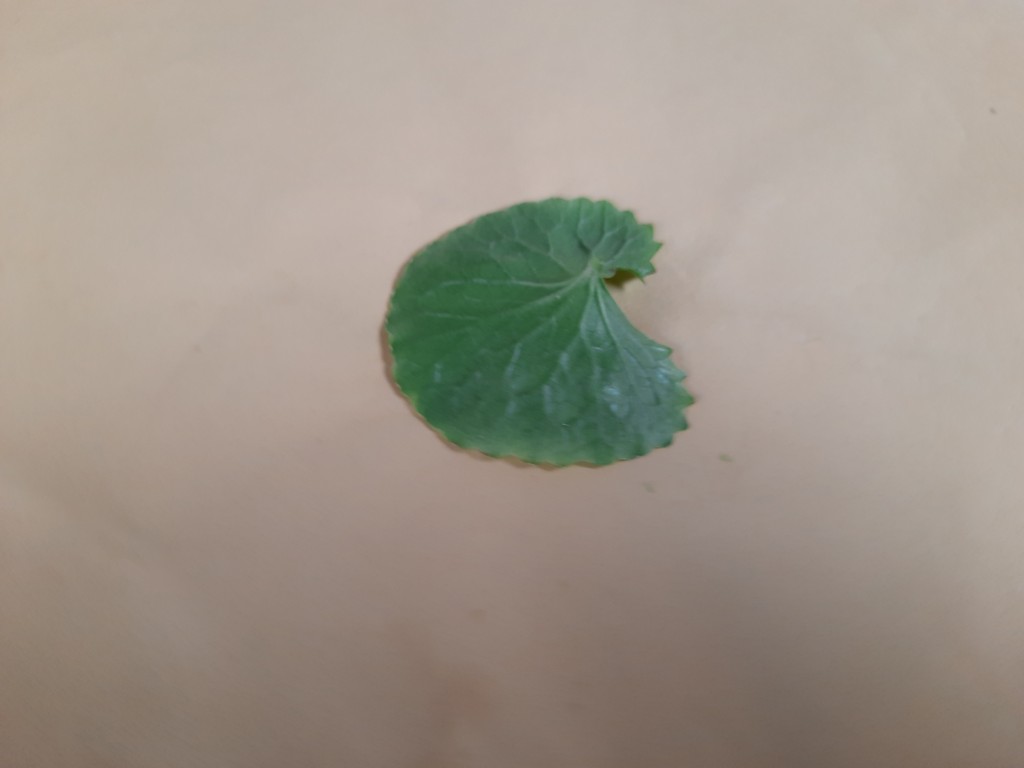
Label: Healthy